IndiGo

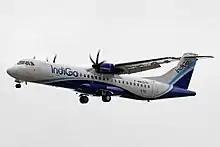
An IndiGo regional ATR 72-600 aircraft

In January 2023, the airline became the first Indian airline to have a fleet of more than 300 aircraft. In February 2023, the airline inducted its first wide-body aircraft, a wet-leased Boeing 777-300ER, to its fleet. In June 2023, the airline placed an order for 500 Airbus A320neo family aircraft, the largest aircraft order in commercial aviation history. As of November 2023, IndiGo had a 61.8% domestic market share. In December 2023, IndiGo became the first Indian airline to have carried over 100 million passengers in a calendar year.